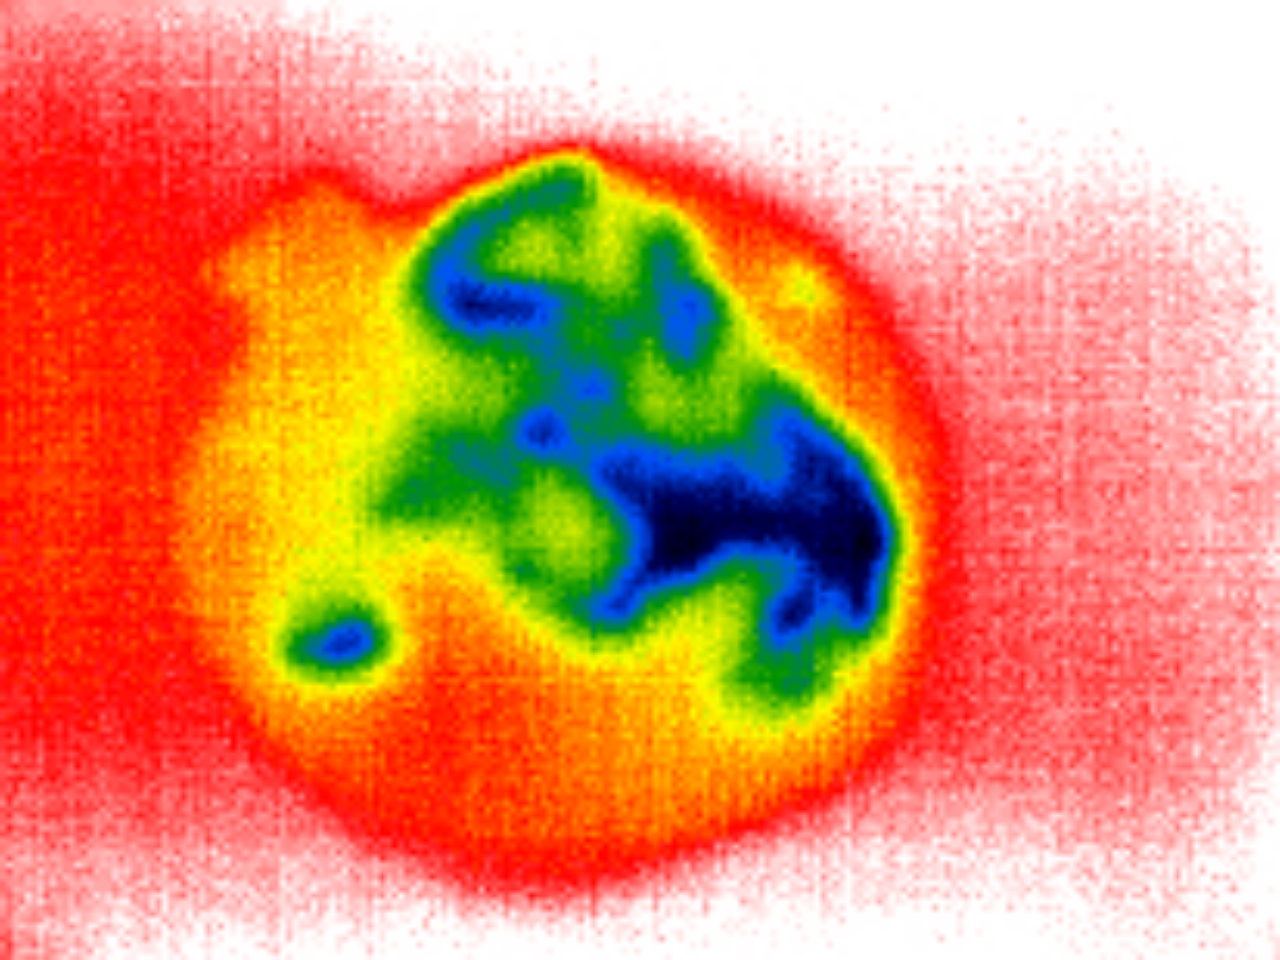
Label: Major Defect